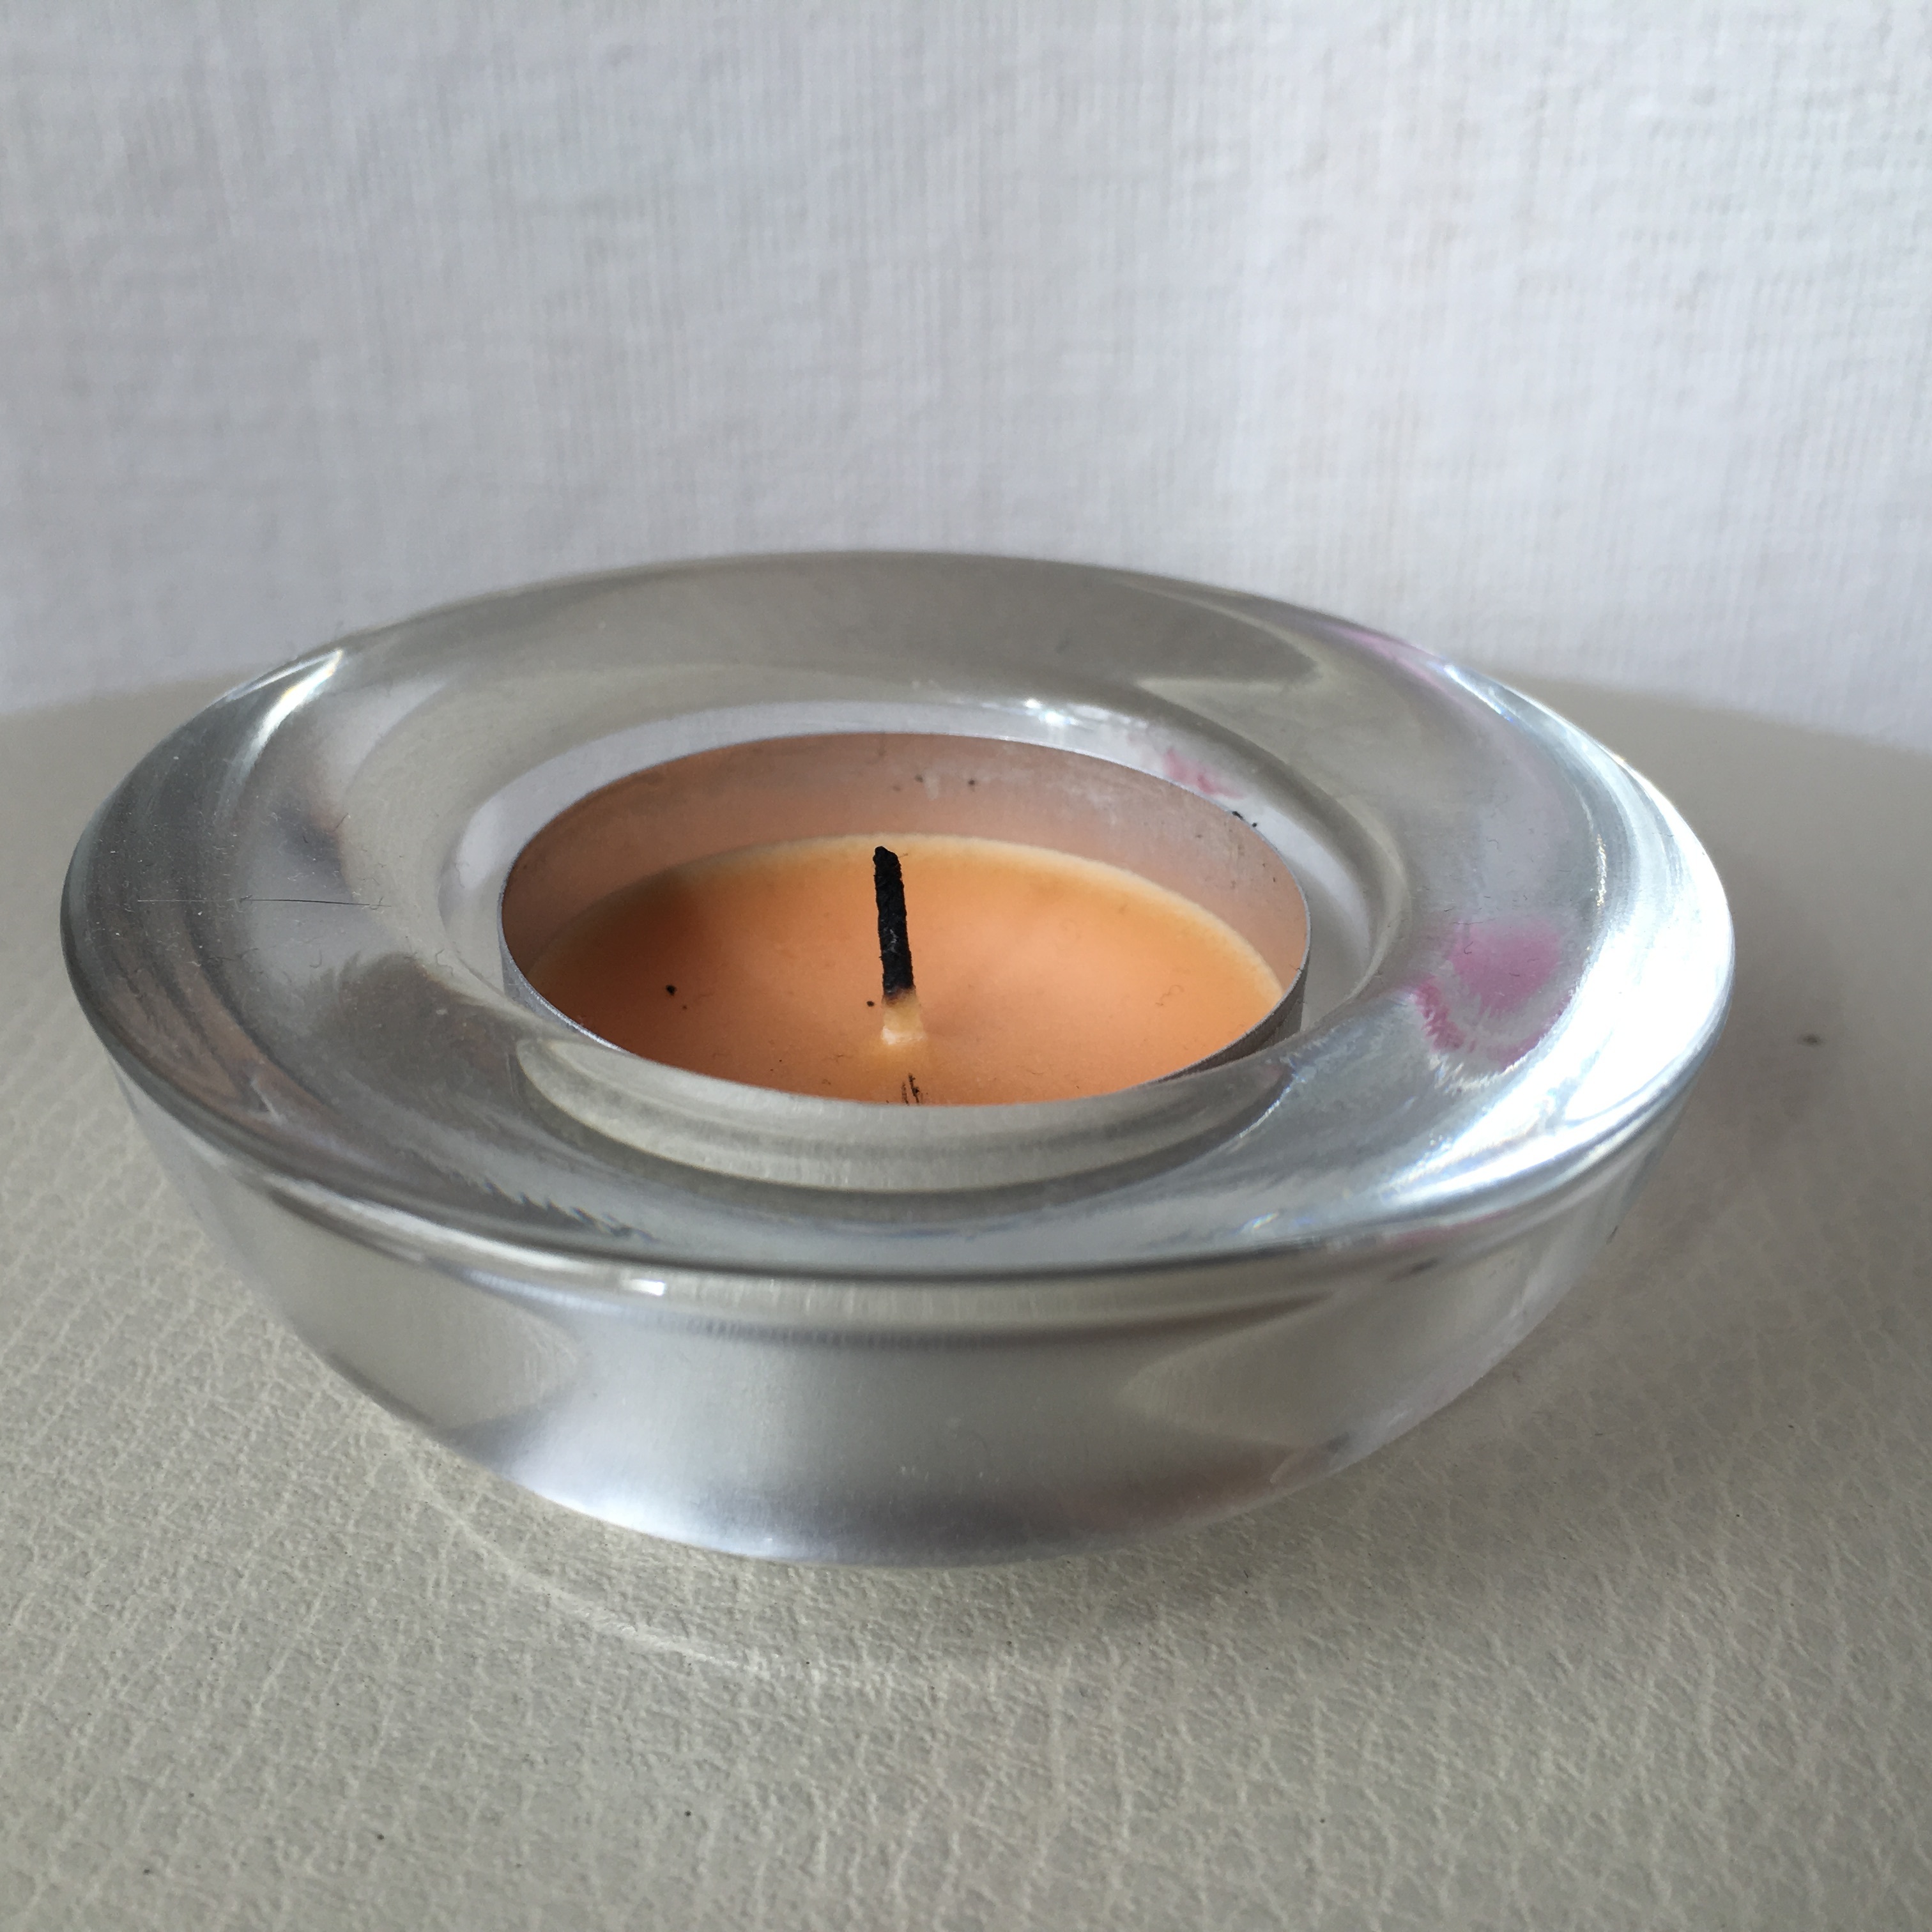
wheel, bowl, candle, lighting, decor, material, shape, scented